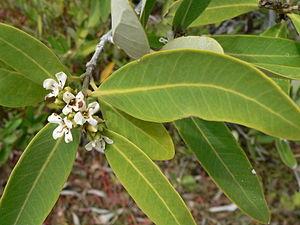
Avicennia germinans, fleurs
L'Avicennia germinans ou palétuvier blanc ou bois de mèche est un arbre de la famille des Verbenaceae, ou des Acanthaceae selon la classification phylogénétique, poussant dans la mangrove.